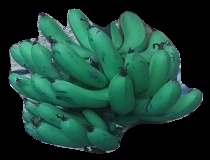
Variety: pachbale
Grade: grade3